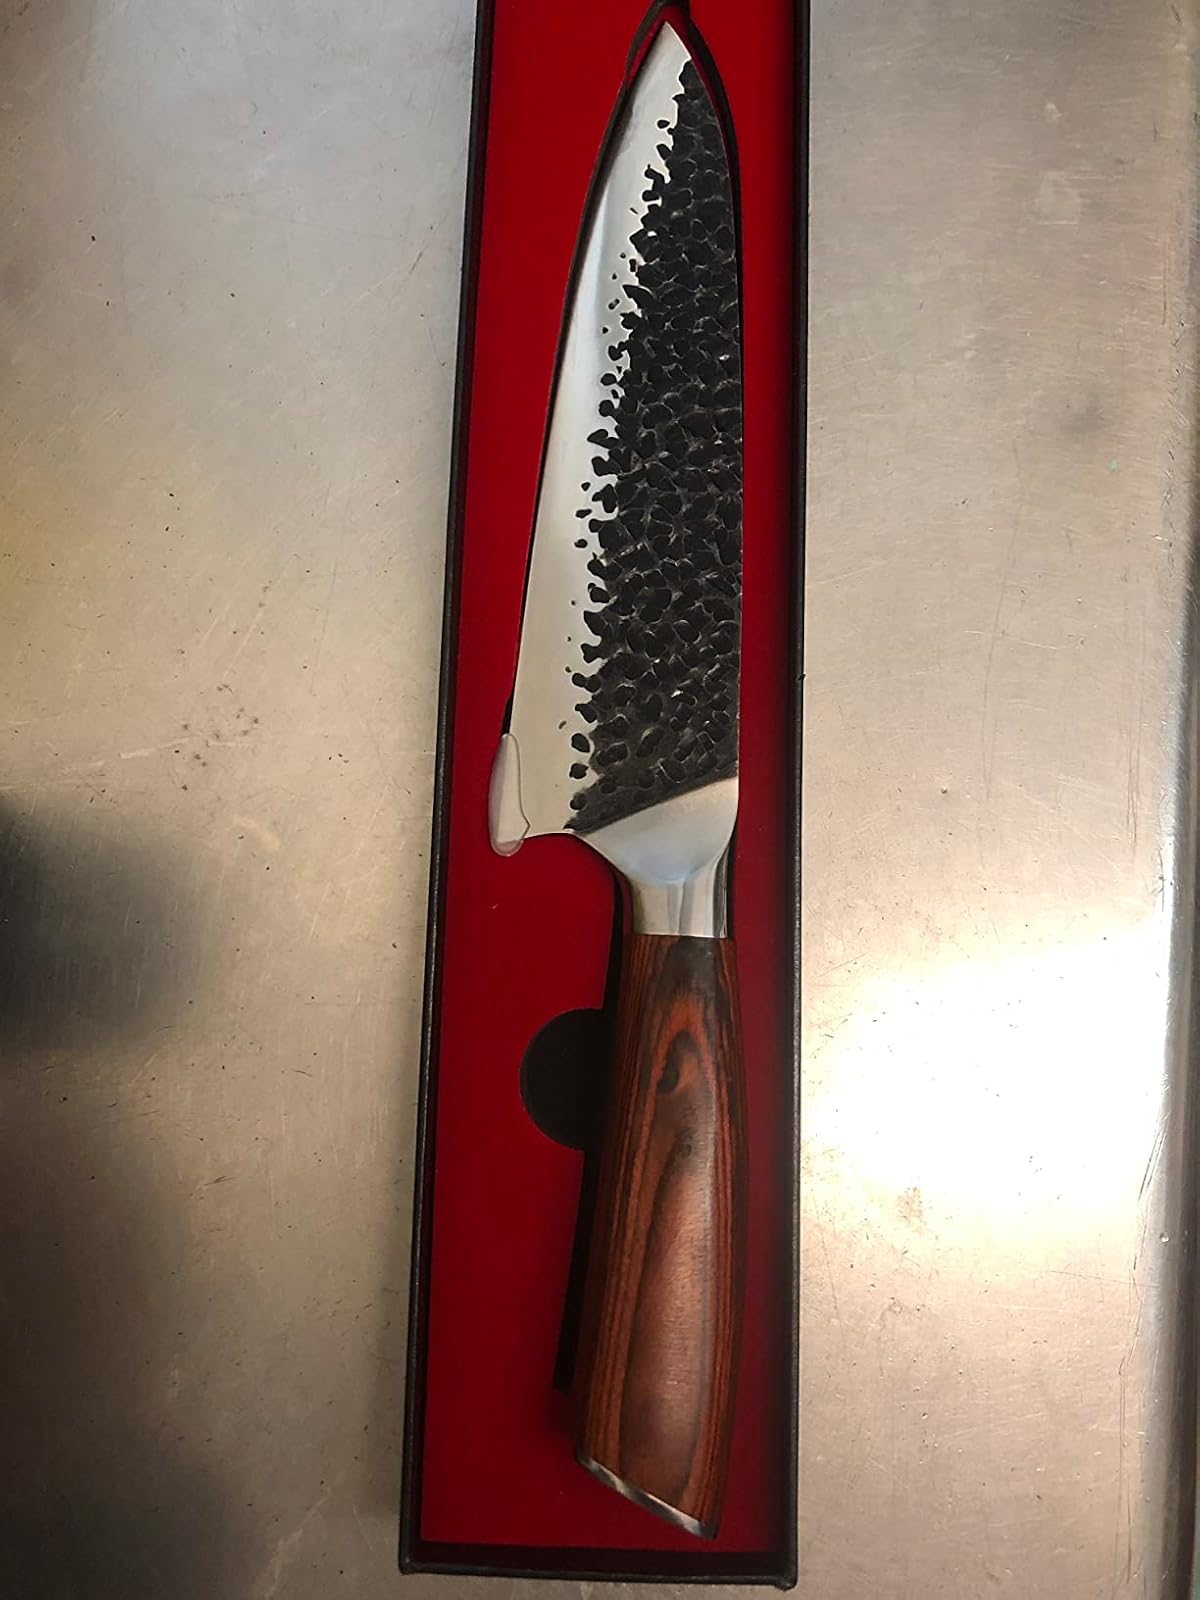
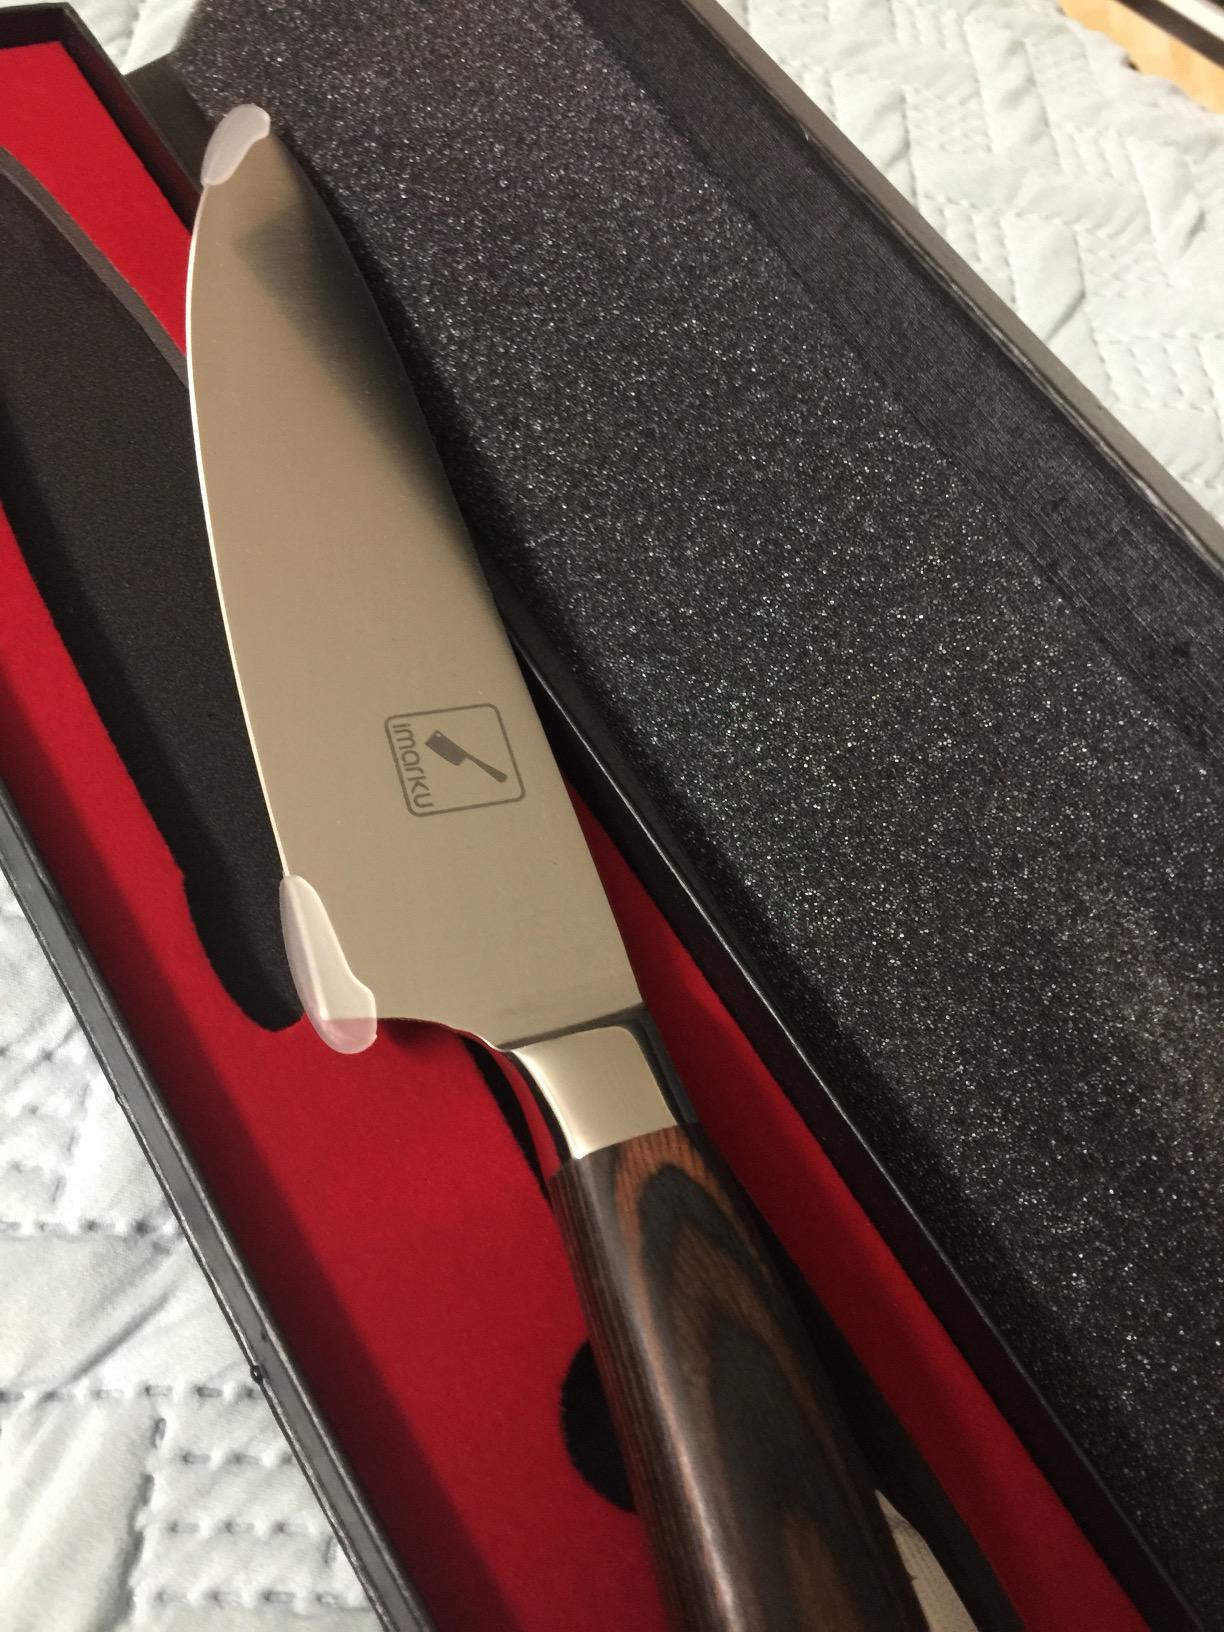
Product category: items_knife
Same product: no